Independence Seaport Museum

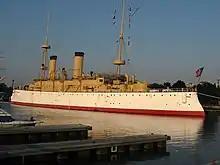
at Penn's Landing

In June 2017 the museum opened an exhibit to commemorate the World War I centennial. The "World War I USS Olympia" exhibit highlights the ship's humanitarian and peace-keeping role in World War I Europe. The exhibit also explores the everyday life of sailors aboard the ship, as well as, "Olympia"s final mission of transporting the remains of the Unknown Soldier from France to Arlington National Cemetery in Washington, DC.